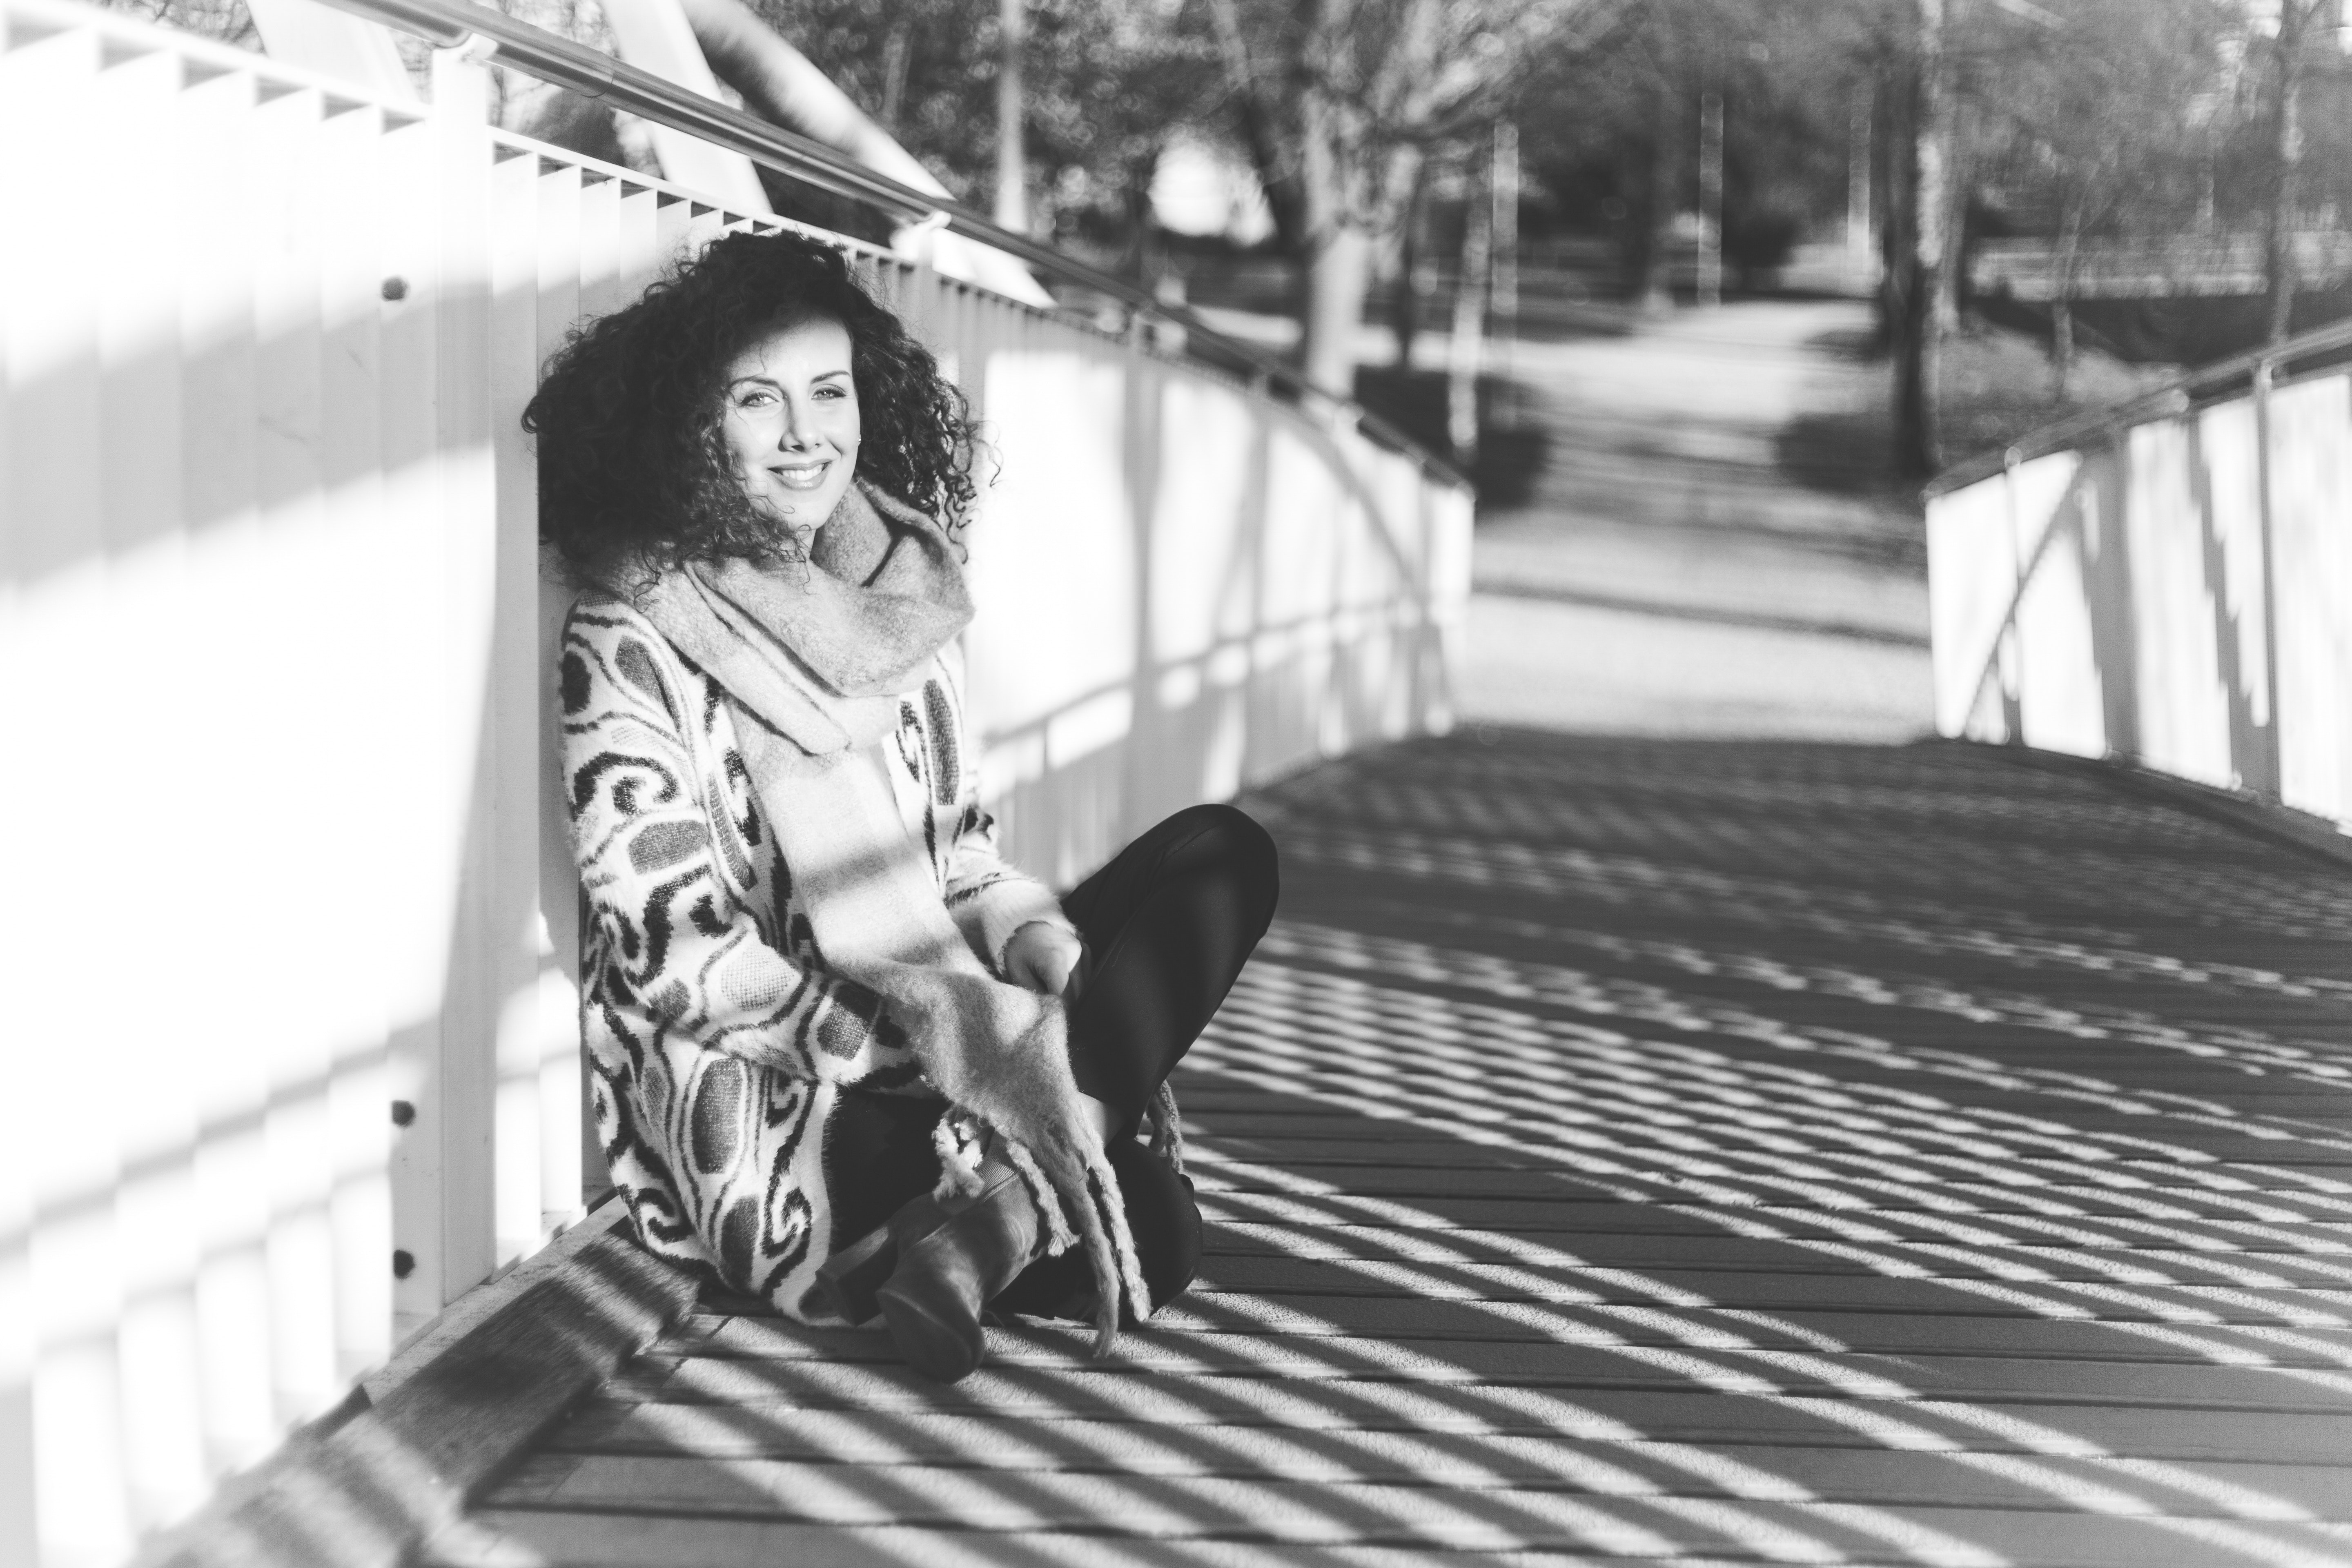
photograph, black and white, beauty, monochrome photography, photography, monochrome, photo shoot, black hair, stock photography, dress, long hair, style, portrait photography